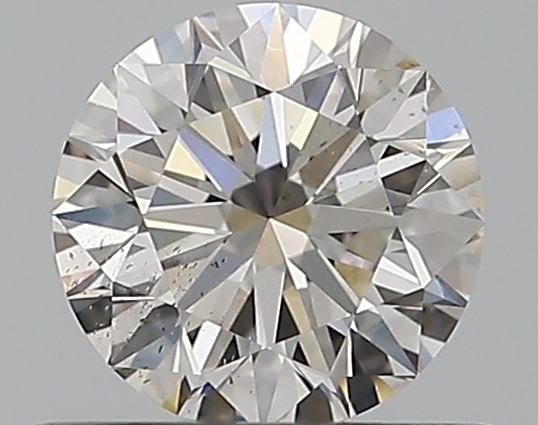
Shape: round
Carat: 0.5
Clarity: SI1
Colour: I
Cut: EX
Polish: EX
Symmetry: EX
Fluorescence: N
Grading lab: GIA
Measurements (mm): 5.02 x 5.06 x 3.14